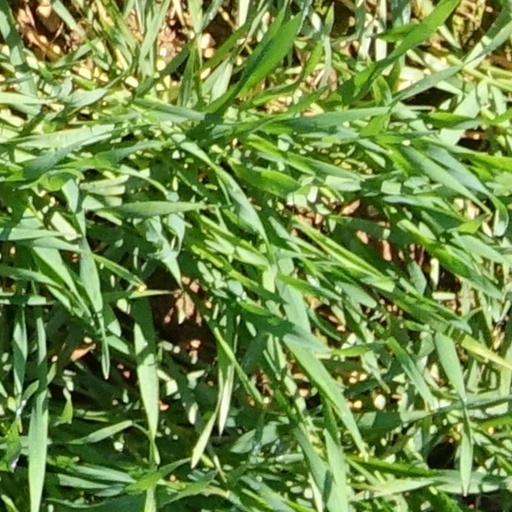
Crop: wheat